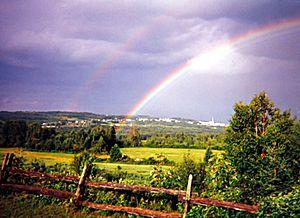
Saint-Louis-du-Ha! Ha! municipalité de paroisse dans la municipalité régionale de comté (MRC) du Témiscouata au Québec, située dans la région administrative du Bas-Saint-Laurent.
Saint-Louis-du-Ha! Ha! est une municipalité de paroisse dans la municipalité régionale de comté du Témiscouata au Québec, située dans la région administrative du Bas-Saint-Laurent.
Le Bas-Saint-Laurent est une région administrative du Québec située sur la rive sud de l'estuaire du Saint-Laurent. Il est bordé au sud par l'État du Maine et le Nouveau-Brunswick, et par les régions de Chaudière-Appalaches et de Gaspésie–Îles-de-la-Madeleine.